Germany in the Eurovision Song Contest 1998

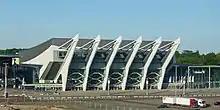
The Stadthalle in Bremen was the host venue of "Countdown Grand Prix 1998"

"Countdown Grand Prix 1998" was the competition organised by NDR to select its entry for the Eurovision Song Contest 1998. Ten acts were selected by a panel consisting of representatives of NDR, which included head of the entertainment department Jürgen Meier-Beer, from proposals received by the broadcaster from record companies and producers and among the competing artists was Wind (with different group members) which represented , , and .